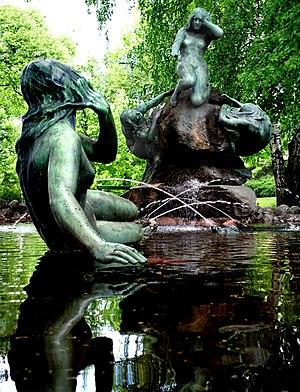
Emil Wikström est un sculpteur finlandais.
Lahti est une ville et capitale de la région Päijät-Häme en Finlande comptant 120 002 habitants située au bord du lac Vesijärvi.
Le Manoir de Fellman est un bâtiment situé dans le quartier de Kartano à Lahti en Finlande.